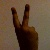
The image shows a hand gesture representing the number 2 in Indian Sign Language.